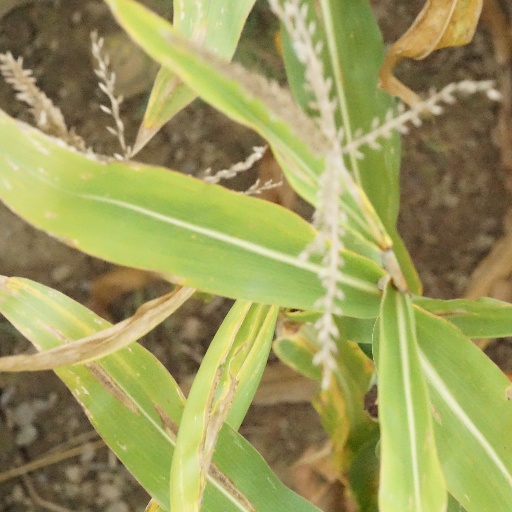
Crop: maize; corn